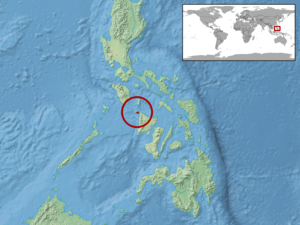
Luperosaurus corfieldi est une espèce de geckos de la famille des Gekkonidae.